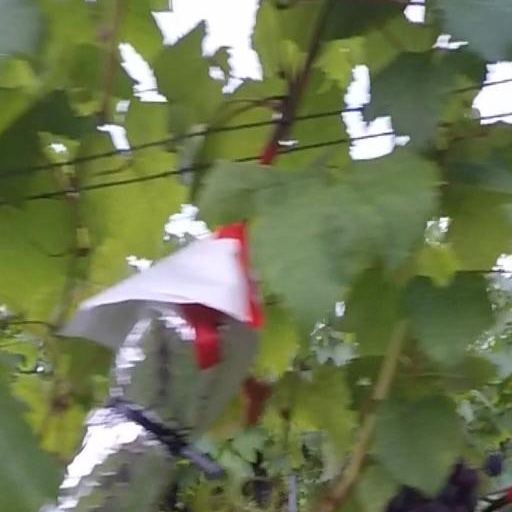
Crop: grape